Illinois Route 96

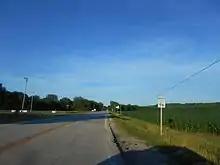
IL 96 in Lomax

Illinois 96 follows much of the Great River Road in Illinois north from Kampsville, where it runs west to the Mississippi River and then turns north, passing U.S. Route 54 at a rural intersection and Interstate 72 at an old terminus near Kinderhook. It overlaps Illinois Route 106 west of Kinderhook and then runs parallel to Illinois Route 57 into Quincy. Within Quincy it follows 36th Street, State Street and 24th Street before overlapping briefly with U.S. Route 24. It also overlaps U.S. Route 136 in Hamilton, Illinois, (across from Keokuk, Iowa) and Illinois Route 9 from Niota to Dallas City, Illinois. Between Hamilton and Dallas City, Illinois 96 also passes through historic Nauvoo along Durphy and Mulholland Streets, two major streets that intersect in the middle of the town.